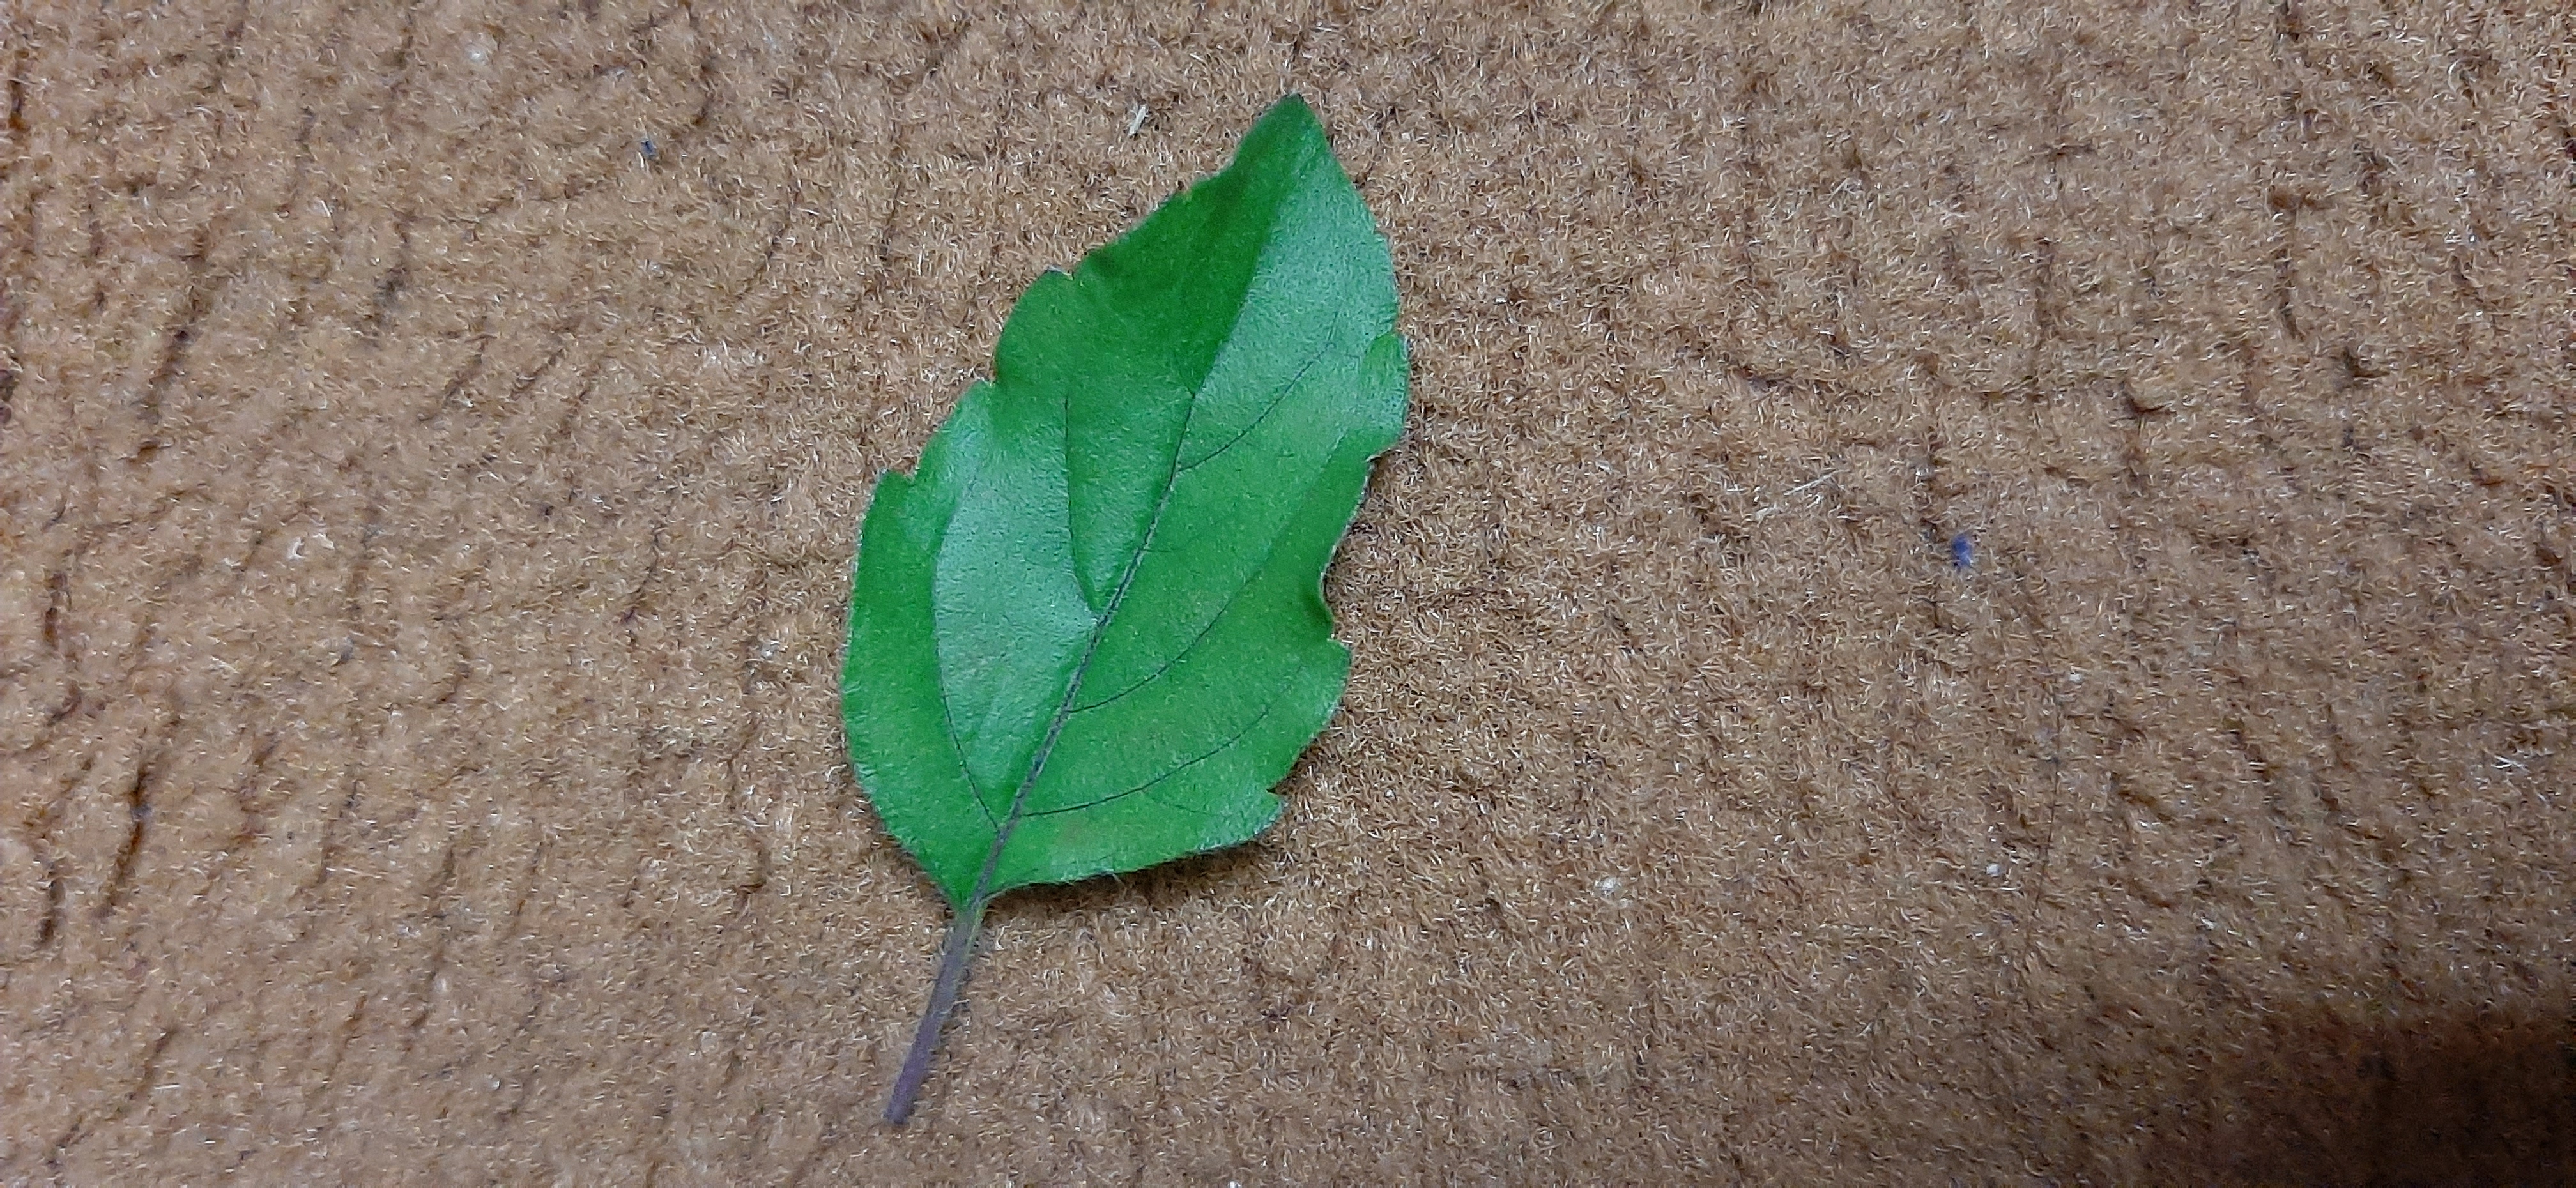
Plant: Tulsi